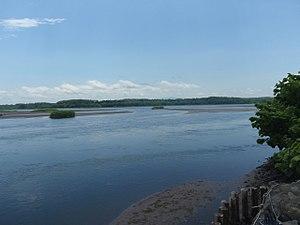
Le Lac Tōfutsu est situé à Abashiri et Koshimizu sur l'île d'Hokkaidō au Japon.
Cet article recense les zones humides du Japon concernées par la convention de Ramsar.